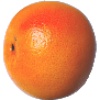
Label: Grapefruit Pink 1